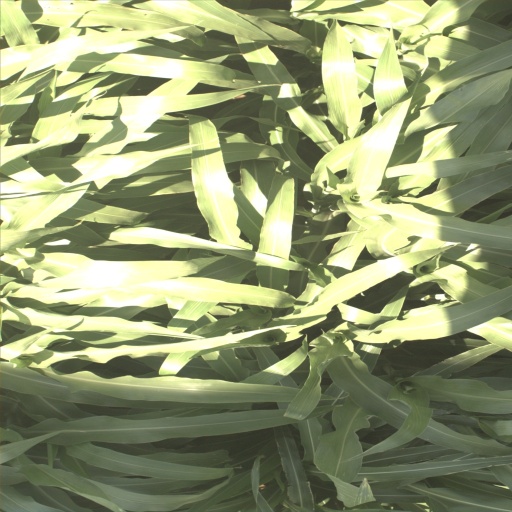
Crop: sorghum